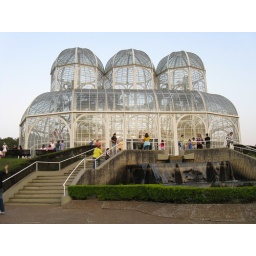
Curitiba, Botanical Garden - A closeup view of the glass house in the garden